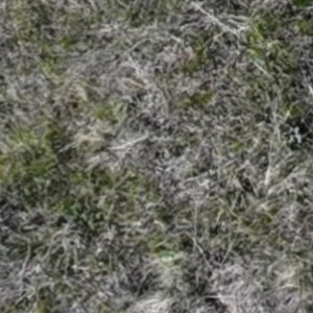
Month: may